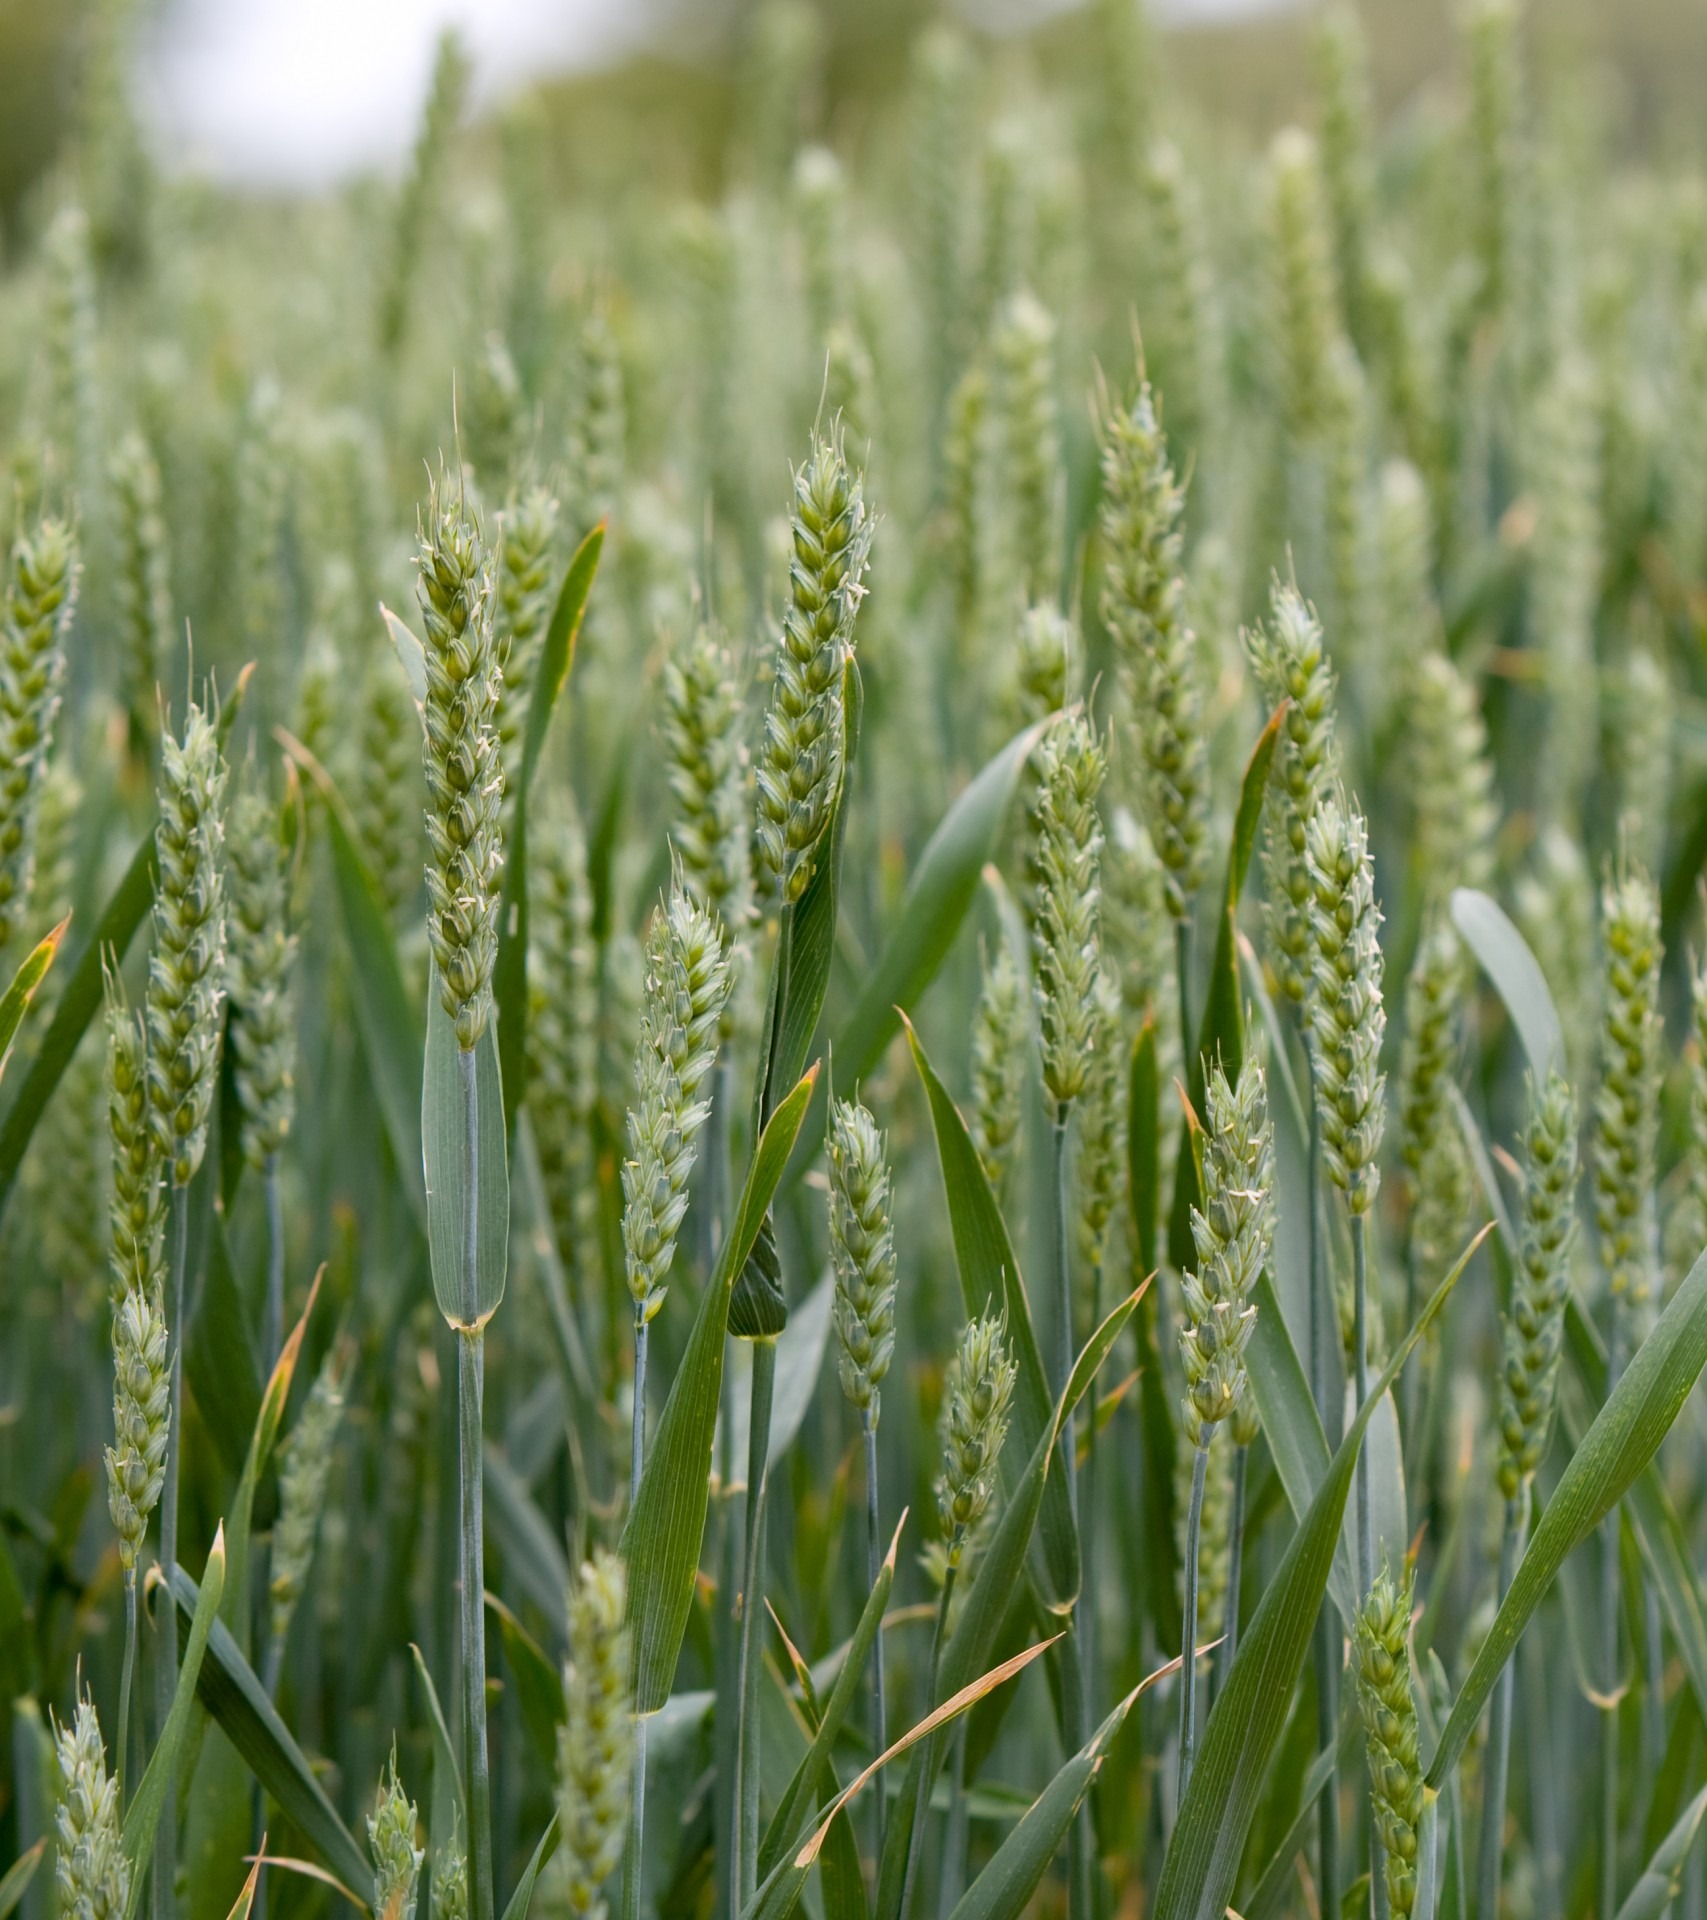
nature, grass, plant, field, lawn, meadow, wheat, grain, prairie, flower, photo, food, crop, agriculture, flora, farmland, cereal, close up, background, grassland, rye, crops, details, image, flowering plant, triticale, grass family, plant stem, land plant, phragmites